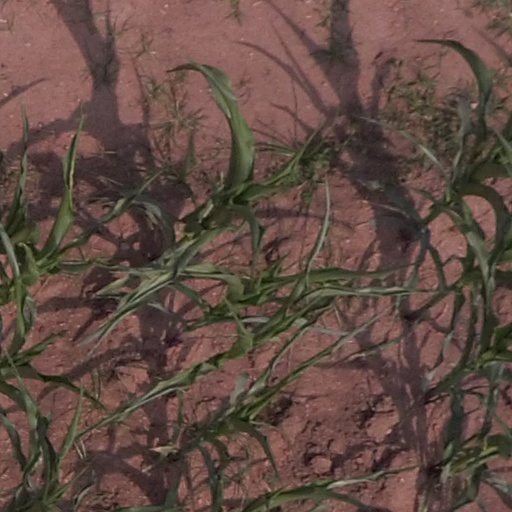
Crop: maize; corn